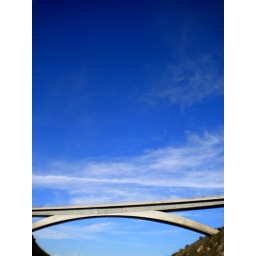
2. The hardest thing in life to learn is which bridge to cross and which to burn.